Kemal Kirişci

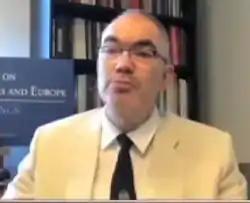

Kemal Kirişci is the TÜSİAD senior fellow and director of the Center on the United States and Europe's Turkey Project at The Brookings Institution, with an expertise in Turkish foreign policy and migration studies. Until recently, he was a professor at the Department of Political Science and International Relations at Boğaziçi University, Istanbul. He holds a Jean Monnet Chair in European Integration and is also the director of the Center for European Studies at the university. He has previously taught at universities in Great Britain, Switzerland, and the United States. Kirişci received his Ph.D. at City University in London in 1986.